Oenanthe crocata

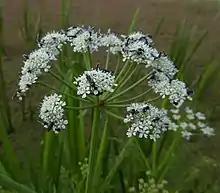
An umbel with numerous St Mark's flies, "Dilophus" cf. "febrilis"

Its Ellenberg values in Britain are L = 7, F = 8, R = 6, N = 7, and S = 1, which show that it favours damp, reasonably sunny places with neutral soils and moderate fertility, and that it can occur in slightly brackish situations.